COVID-19 pandemic in Maryland

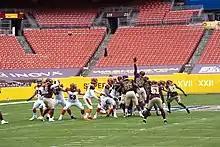
NFL game between the Washington Football Team and the Cincinnati Bengals at FedExField in Landover without fans in attendance

Stage 1 involves reopening activities considered low risk. Effective Friday, May 15, 2020, at 5:00 pm Hogan lifted the "stay at home" order, more than 45 days after the order was initially announced. "The fight against this deadly disease is far from over" but "Maryland and our nation can now at least begin to slowly recover," Hogan said. Although the stay at home order was lifted, the state would be moving instead toward a Safer-at-Home public health advisory. Hogan encouraged residents to practice social distancing and to continuing to wear face coverings when inside stores or on public transportation, as outlined in his previous Face Covering Order. Certain businesses reopened on May 15, including most retail establishments (at 50% capacity or less, and not enclosed shopping malls), manufacturing operations, religious facilities (at 50% capacity), personal services including barber shops and salons (at 50% capacity). All businesses opening are subject to local regulation. Gatherings larger than 10 persons remain prohibited. Restaurants, bars, fitness centers, theaters, malls, other non-essential businesses, and other recreational facilities remain closed.